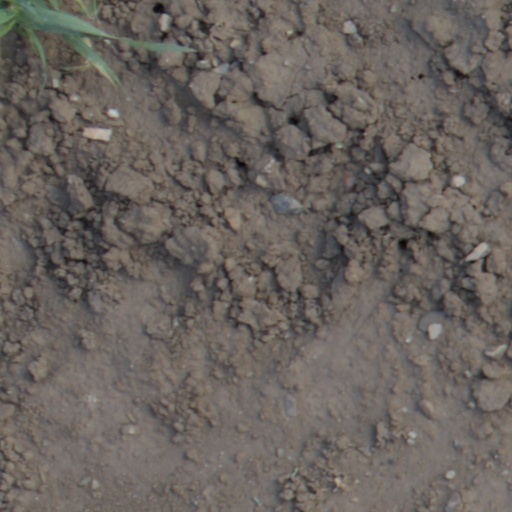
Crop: wheat